Louis B. Allyn

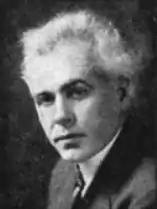

Lewis B. Allyn ("Louis") (July 3, 1874 – May 7, 1940, in Westfield, Massachusetts) was an American chemistry professor and influential figure in the pure food movement at the time of his murder.